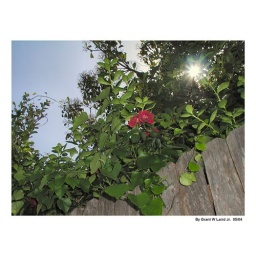
Planet with flower -- sunny in between behind fence